Stew-Roids

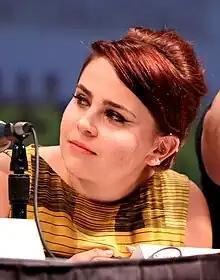
Mae Whitman guest starred in the episode.

"Stew-Roids" was written by series regular Alec Sulkin in his first writing job for the season. It was directed by former "Mission Hill" and "The Oblongs" director Jerry Langford, who had joined the show's staff that season when he directed the episode "Tales of a Third Grade Nothing". Series regulars Peter Shin and James Purdum served as supervising directors.